Paddlewheel Park

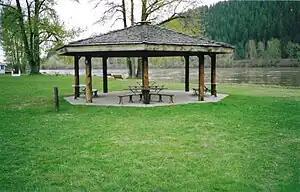
Gazebo at Paddlewheel Park

Paddlewheel Park is a small city park on the Fraser River in Prince George, British Columbia, Canada.